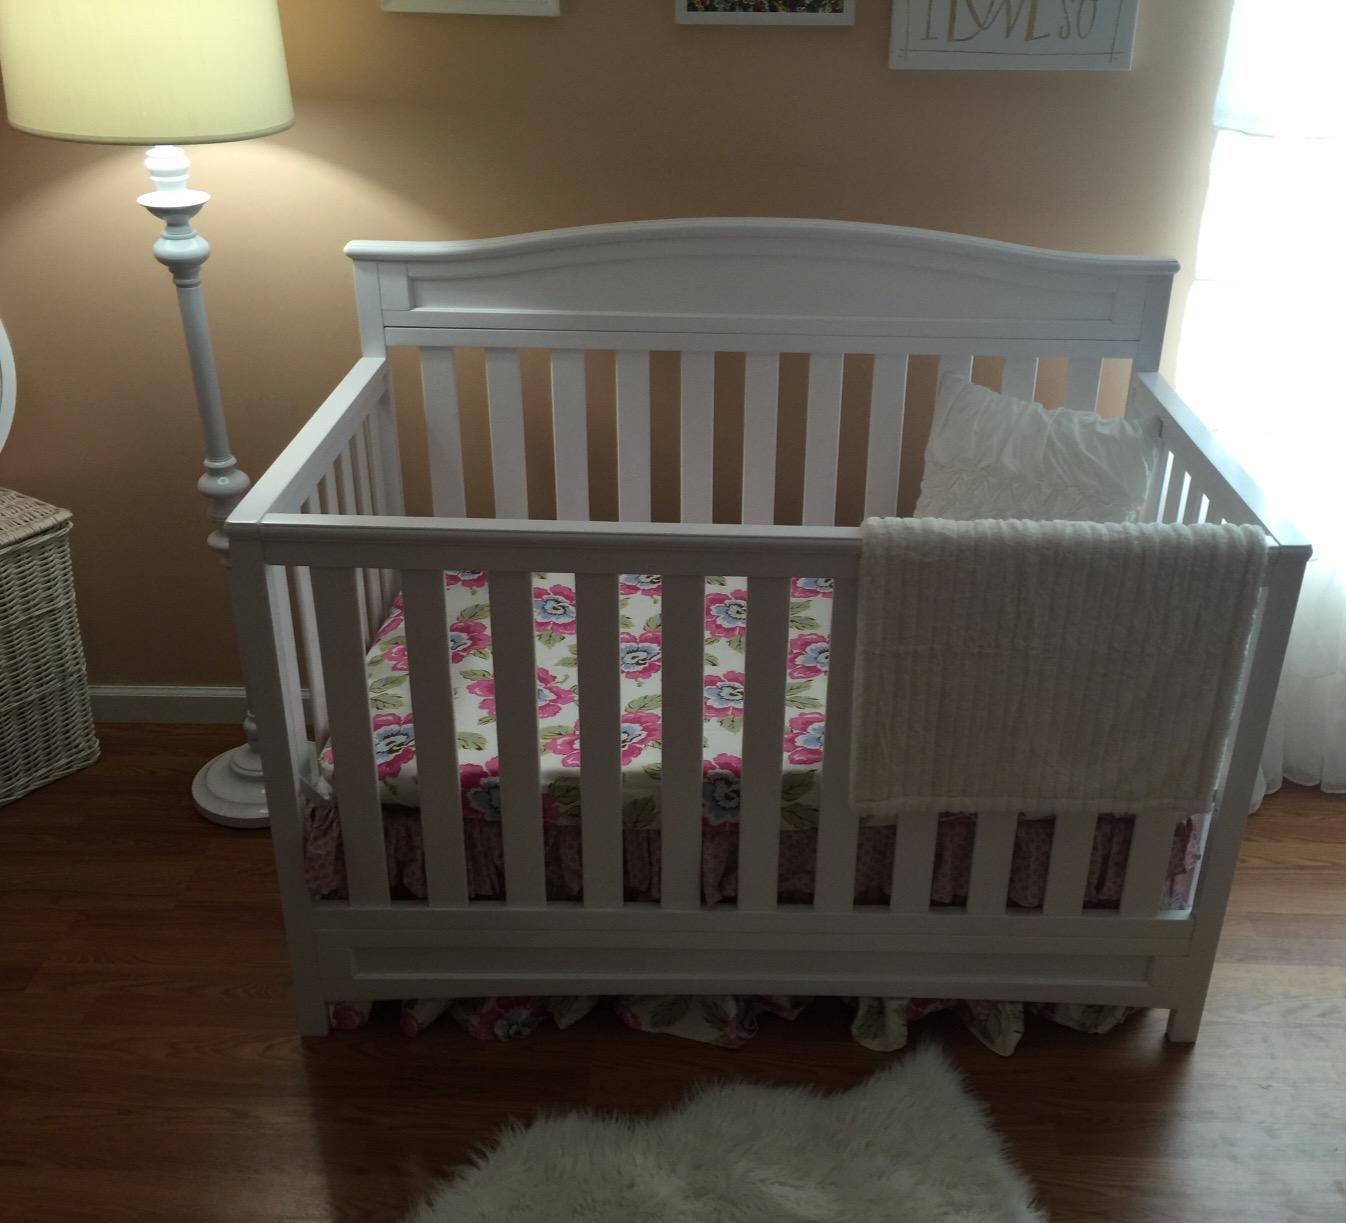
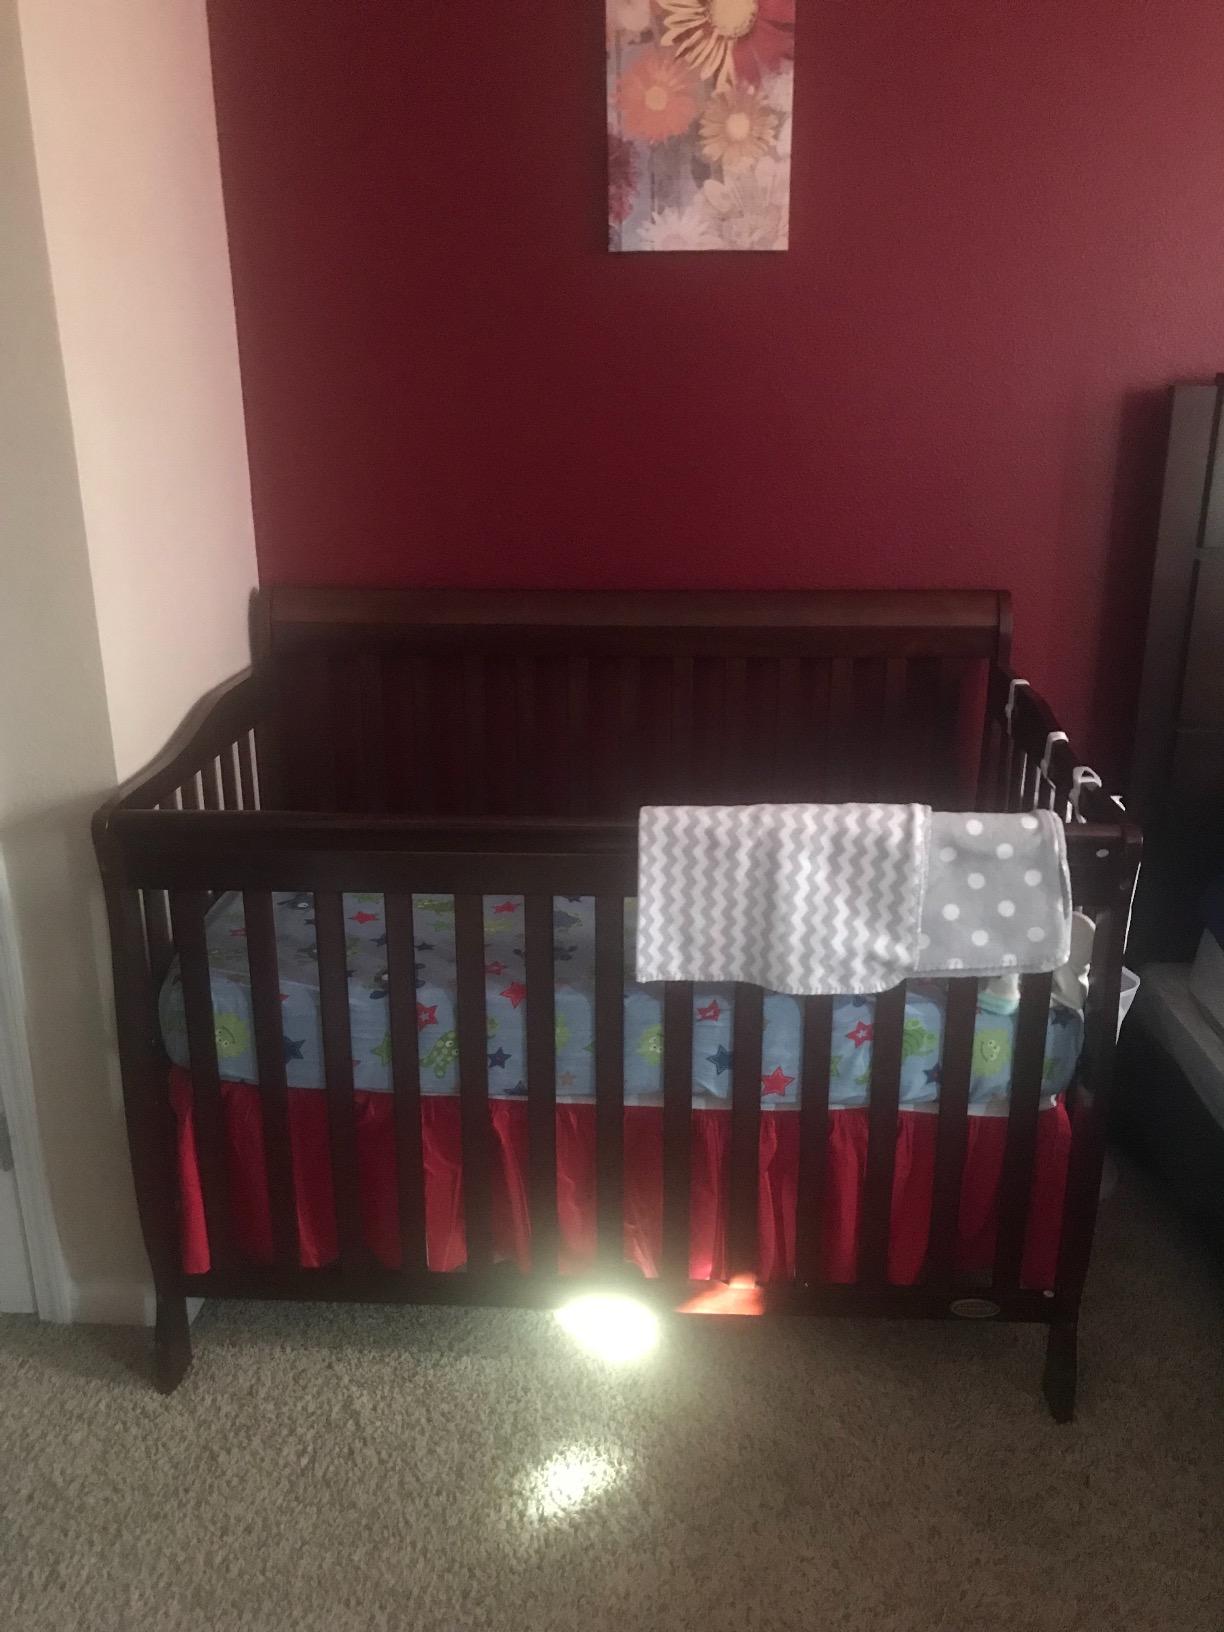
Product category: products_crib
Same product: no